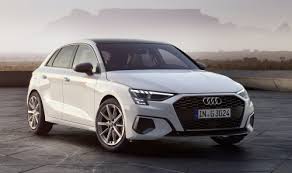
Label: noambulance